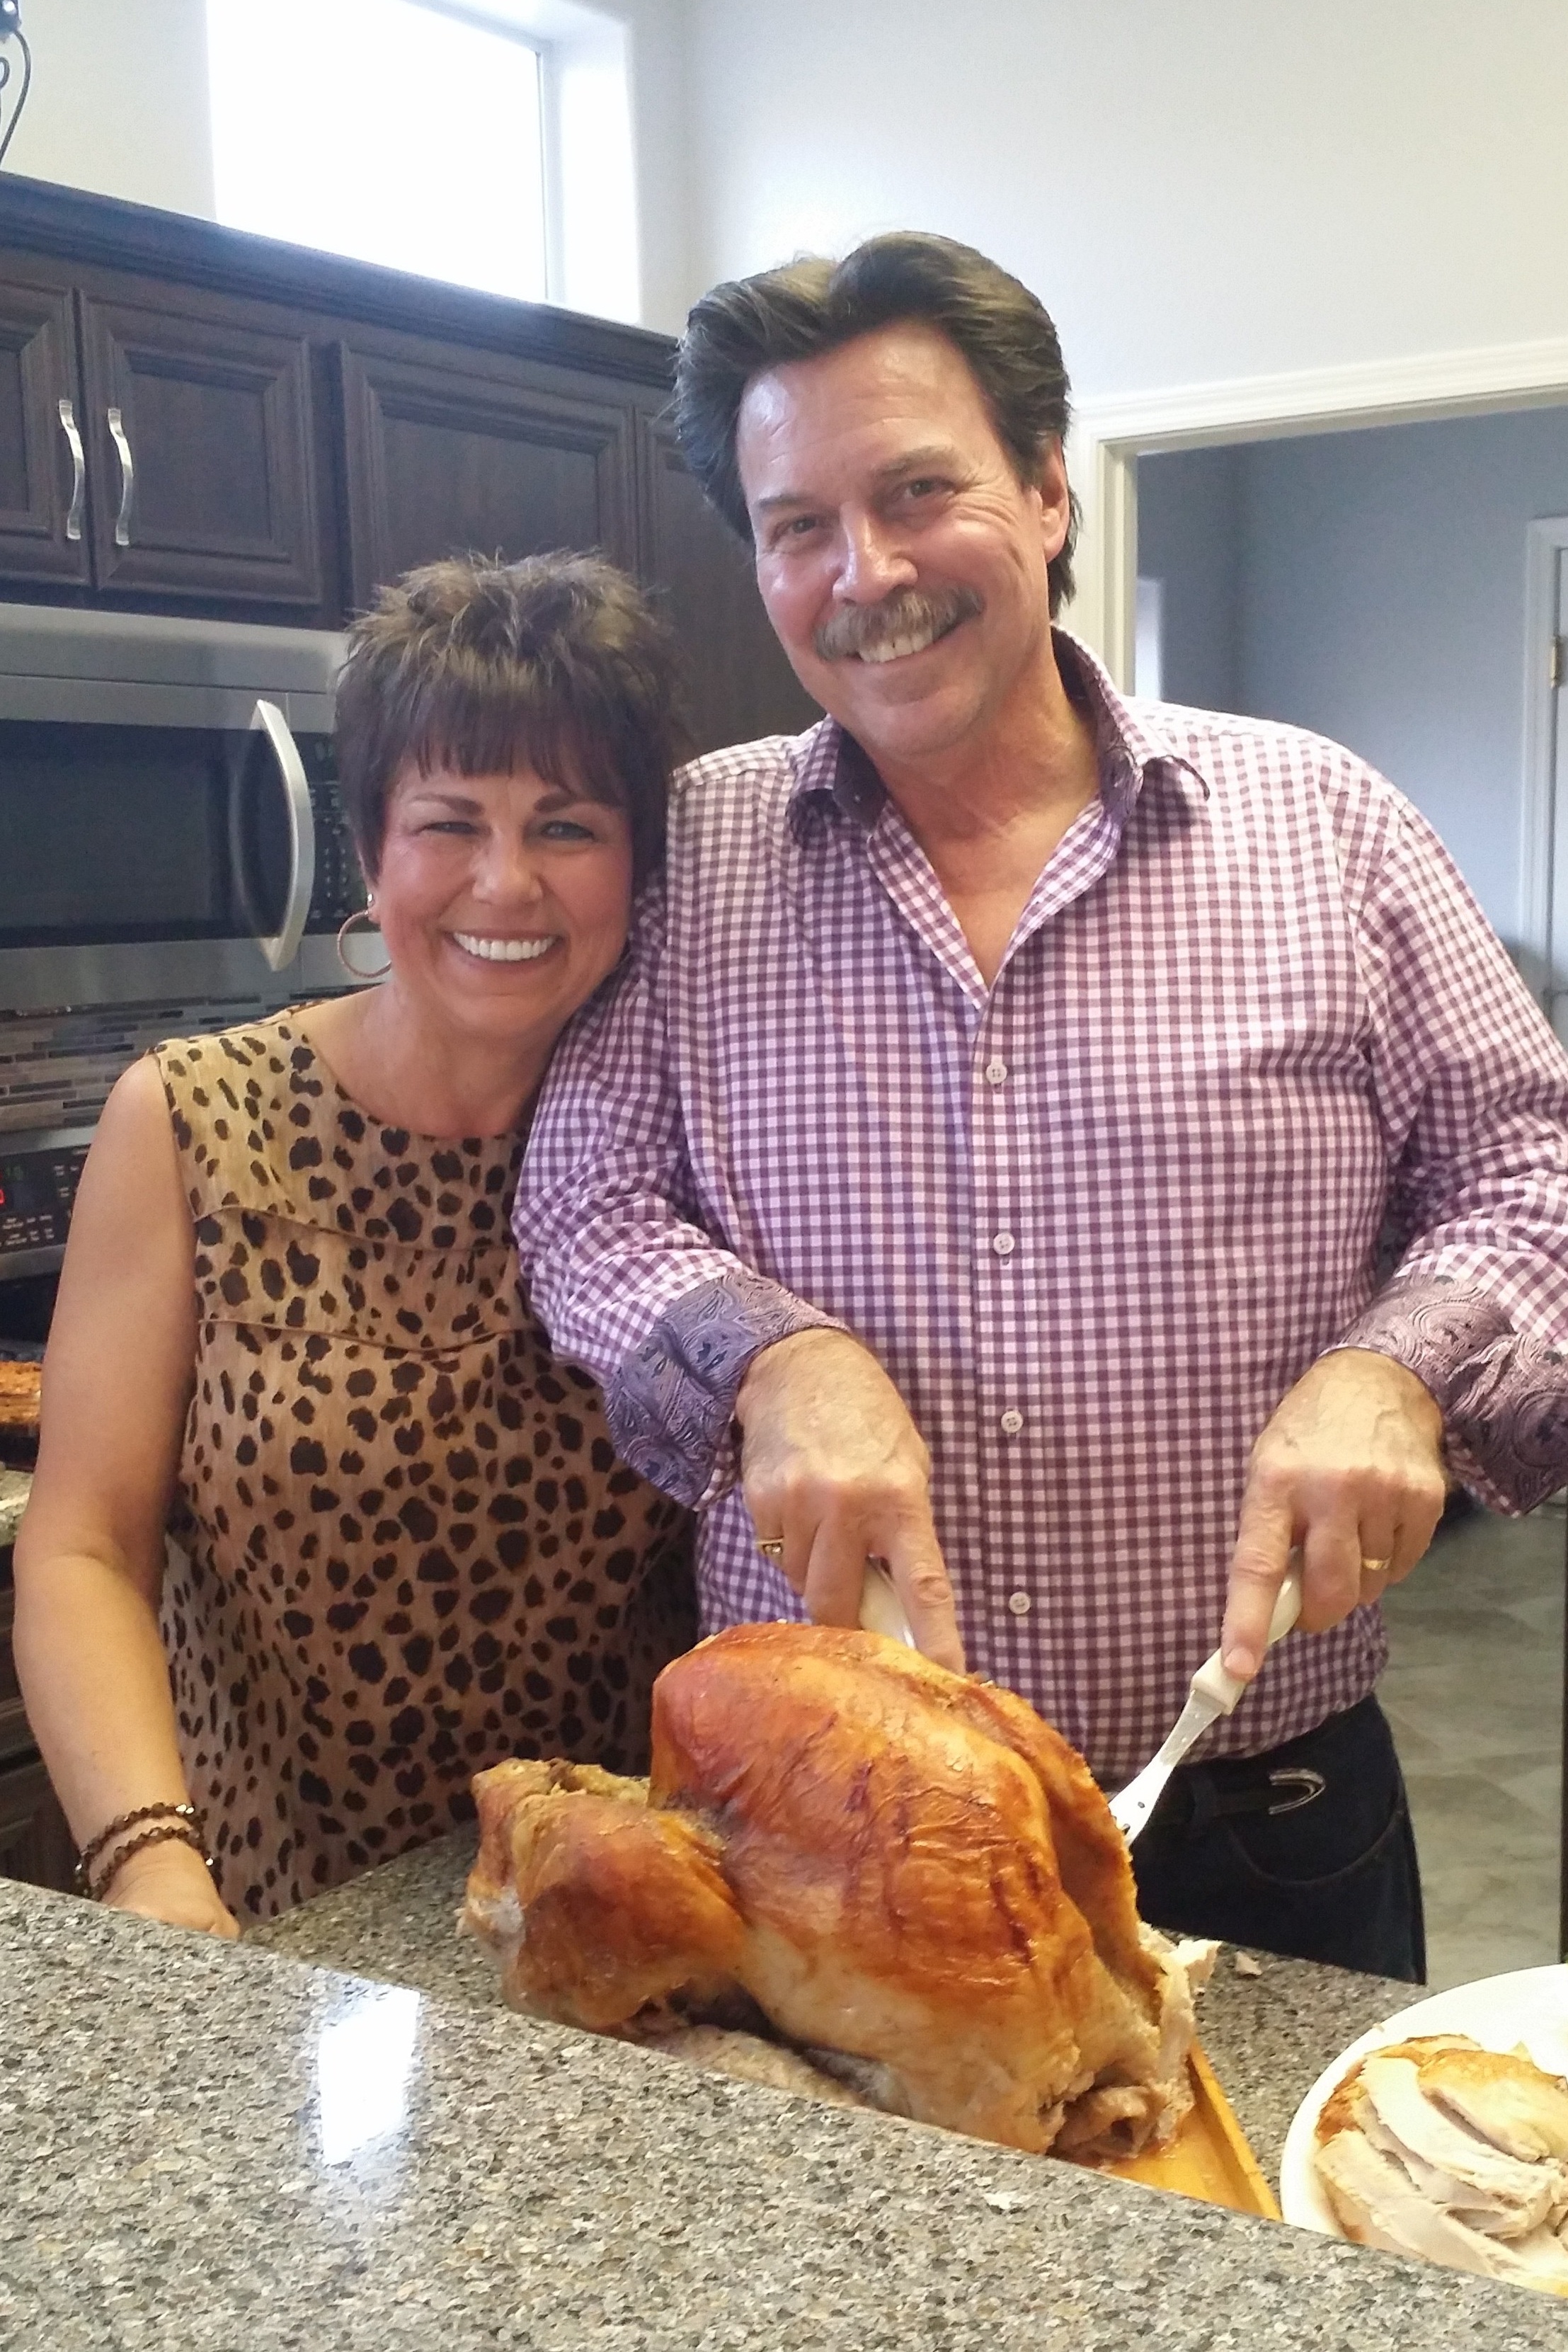
people, eating, friends, happy, turkey